Aurelio Giorni

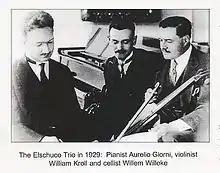
The Elshuco Trio in 1929

The Elshuco Trio was formed in 1918 with founding members Samuel Gardner (violin), Willem Willeke (violincello), and Richard Epstein (piano). Willem Willeke was the leader and remained the only cellist throughout the group's existence. The unusual first name was derived from the first syllables of the name of their patroness, Elizabeth Shurtleff Coolidge (1864-1953), who established the Berkshire String Quartet in 1916 and started the Berkshire Chamber Music Festival at South Mountain, Pittsfield, Massachusetts, in 1918. The group had its first public performance at Aeolian Hall in midtown Manhattan in New York City on October 31, 1918.